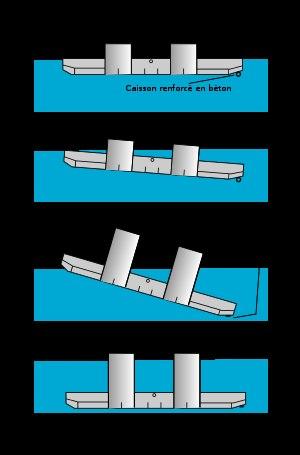
Les Forts Maunsell étaient des petites tours fortifiées marines construites au niveau de l’estuaire de la Tamise et de la Mersey durant la Seconde Guerre mondiale pour protéger le Royaume-Uni de toute invasion allemande. Ils tirent leur nom de leur concepteur Guy Maunsell. L’armée les a abandonnés à la fin des années 1950 et ils furent parfois utilisés pour d’autres activités. C’est ainsi que l’un d’eux est devenu une micronation non-indépendante, sous le nom de principauté de Sealand.